Nicolas Stoyko

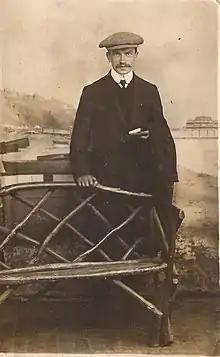
Stokyo's mentor, Aleksandr Orlov (photograph 1912)

Stoyko studied at the Imperial Novorossiya University (now Odesa University) before working from 1914 to 1916 as a volunteer at the Odesa Astronomical Observatory, directed at the time by Aleksandr Yakovlevich Orlov. After graduating with a degree in mathematical sciences in 1916, Stoyko served in the Russian army from 1916 to 1918. He was certified as "agrégé de mathématiques" in 1920. Because of the chaos caused by the Russian Civil War, Stoyko was unemployed and immigrated to Bulgaria to find work. For three years, he taught at a boys' secondary school ("i.e.", lyceum) in Pleven. However, he had to leave after the 1923 Bulgarian coup d'état and requested asylum in France. On the recommendation of Orlov, who had studied at the Sorbonne, Stoyko was appointed to a position at the Paris Observatory in the Bureau International de l'Heure (BIH). He became a naturalized French citizen in 1930 and earned a doctorate from the University of Paris in 1931.